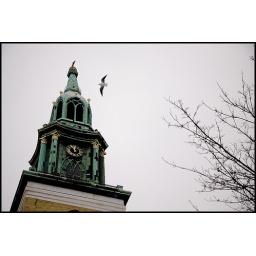
Clock tower of the St Mary's Church along Karl-Liebknecht-Strasse. Second oldest church in Berlin and the oldest still in use.